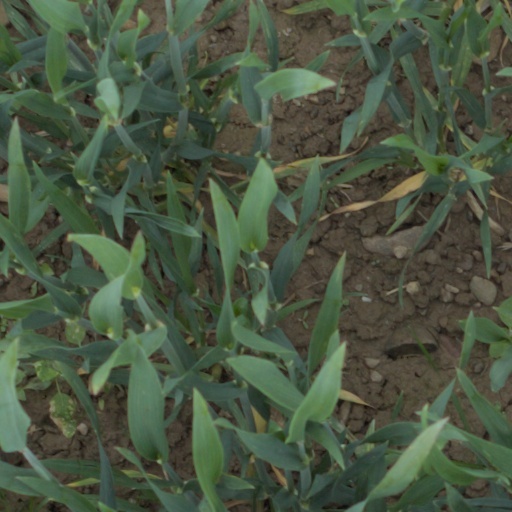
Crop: wheat